Hostel Returns

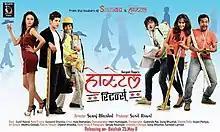
Promotional poster

Hostel Returns is a sequel to the 2013 Nepali film "Hostel" and is based on the hostel life of typical engineering students in Nepal.